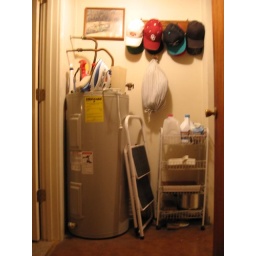
Your hot water heater is in the kitchen hallway.